Echos

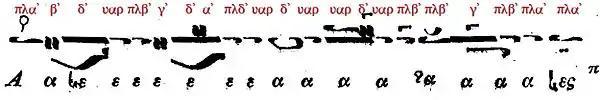
Chrysanthos exegesis of plagios protos enechema (Chrysanthos 1832, 139)

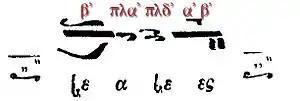
The medieval of the diatonic (Chrysanthos 1832, 137)

In the first descending half he made the usual cadence on D (phthongos ) which corresponds to the finalis of the modern melos, while it was once the finalis and the basis of the plagios protos. The second half, when the melos raises again, but within the papadic melos (used with a cherubikon or koinonikon) it prepared a change to another base tone on the upper tetrachord like a (phthongos ).